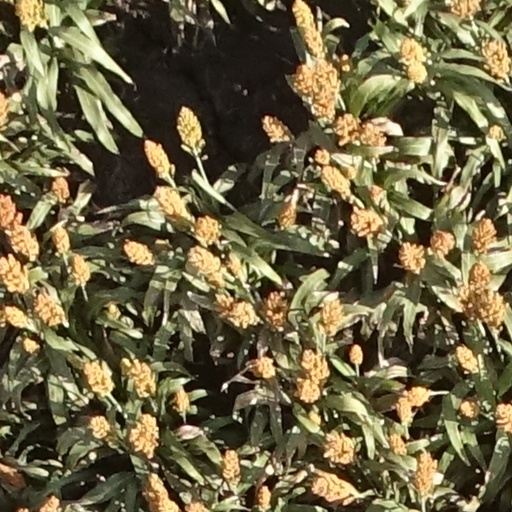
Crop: sorghum